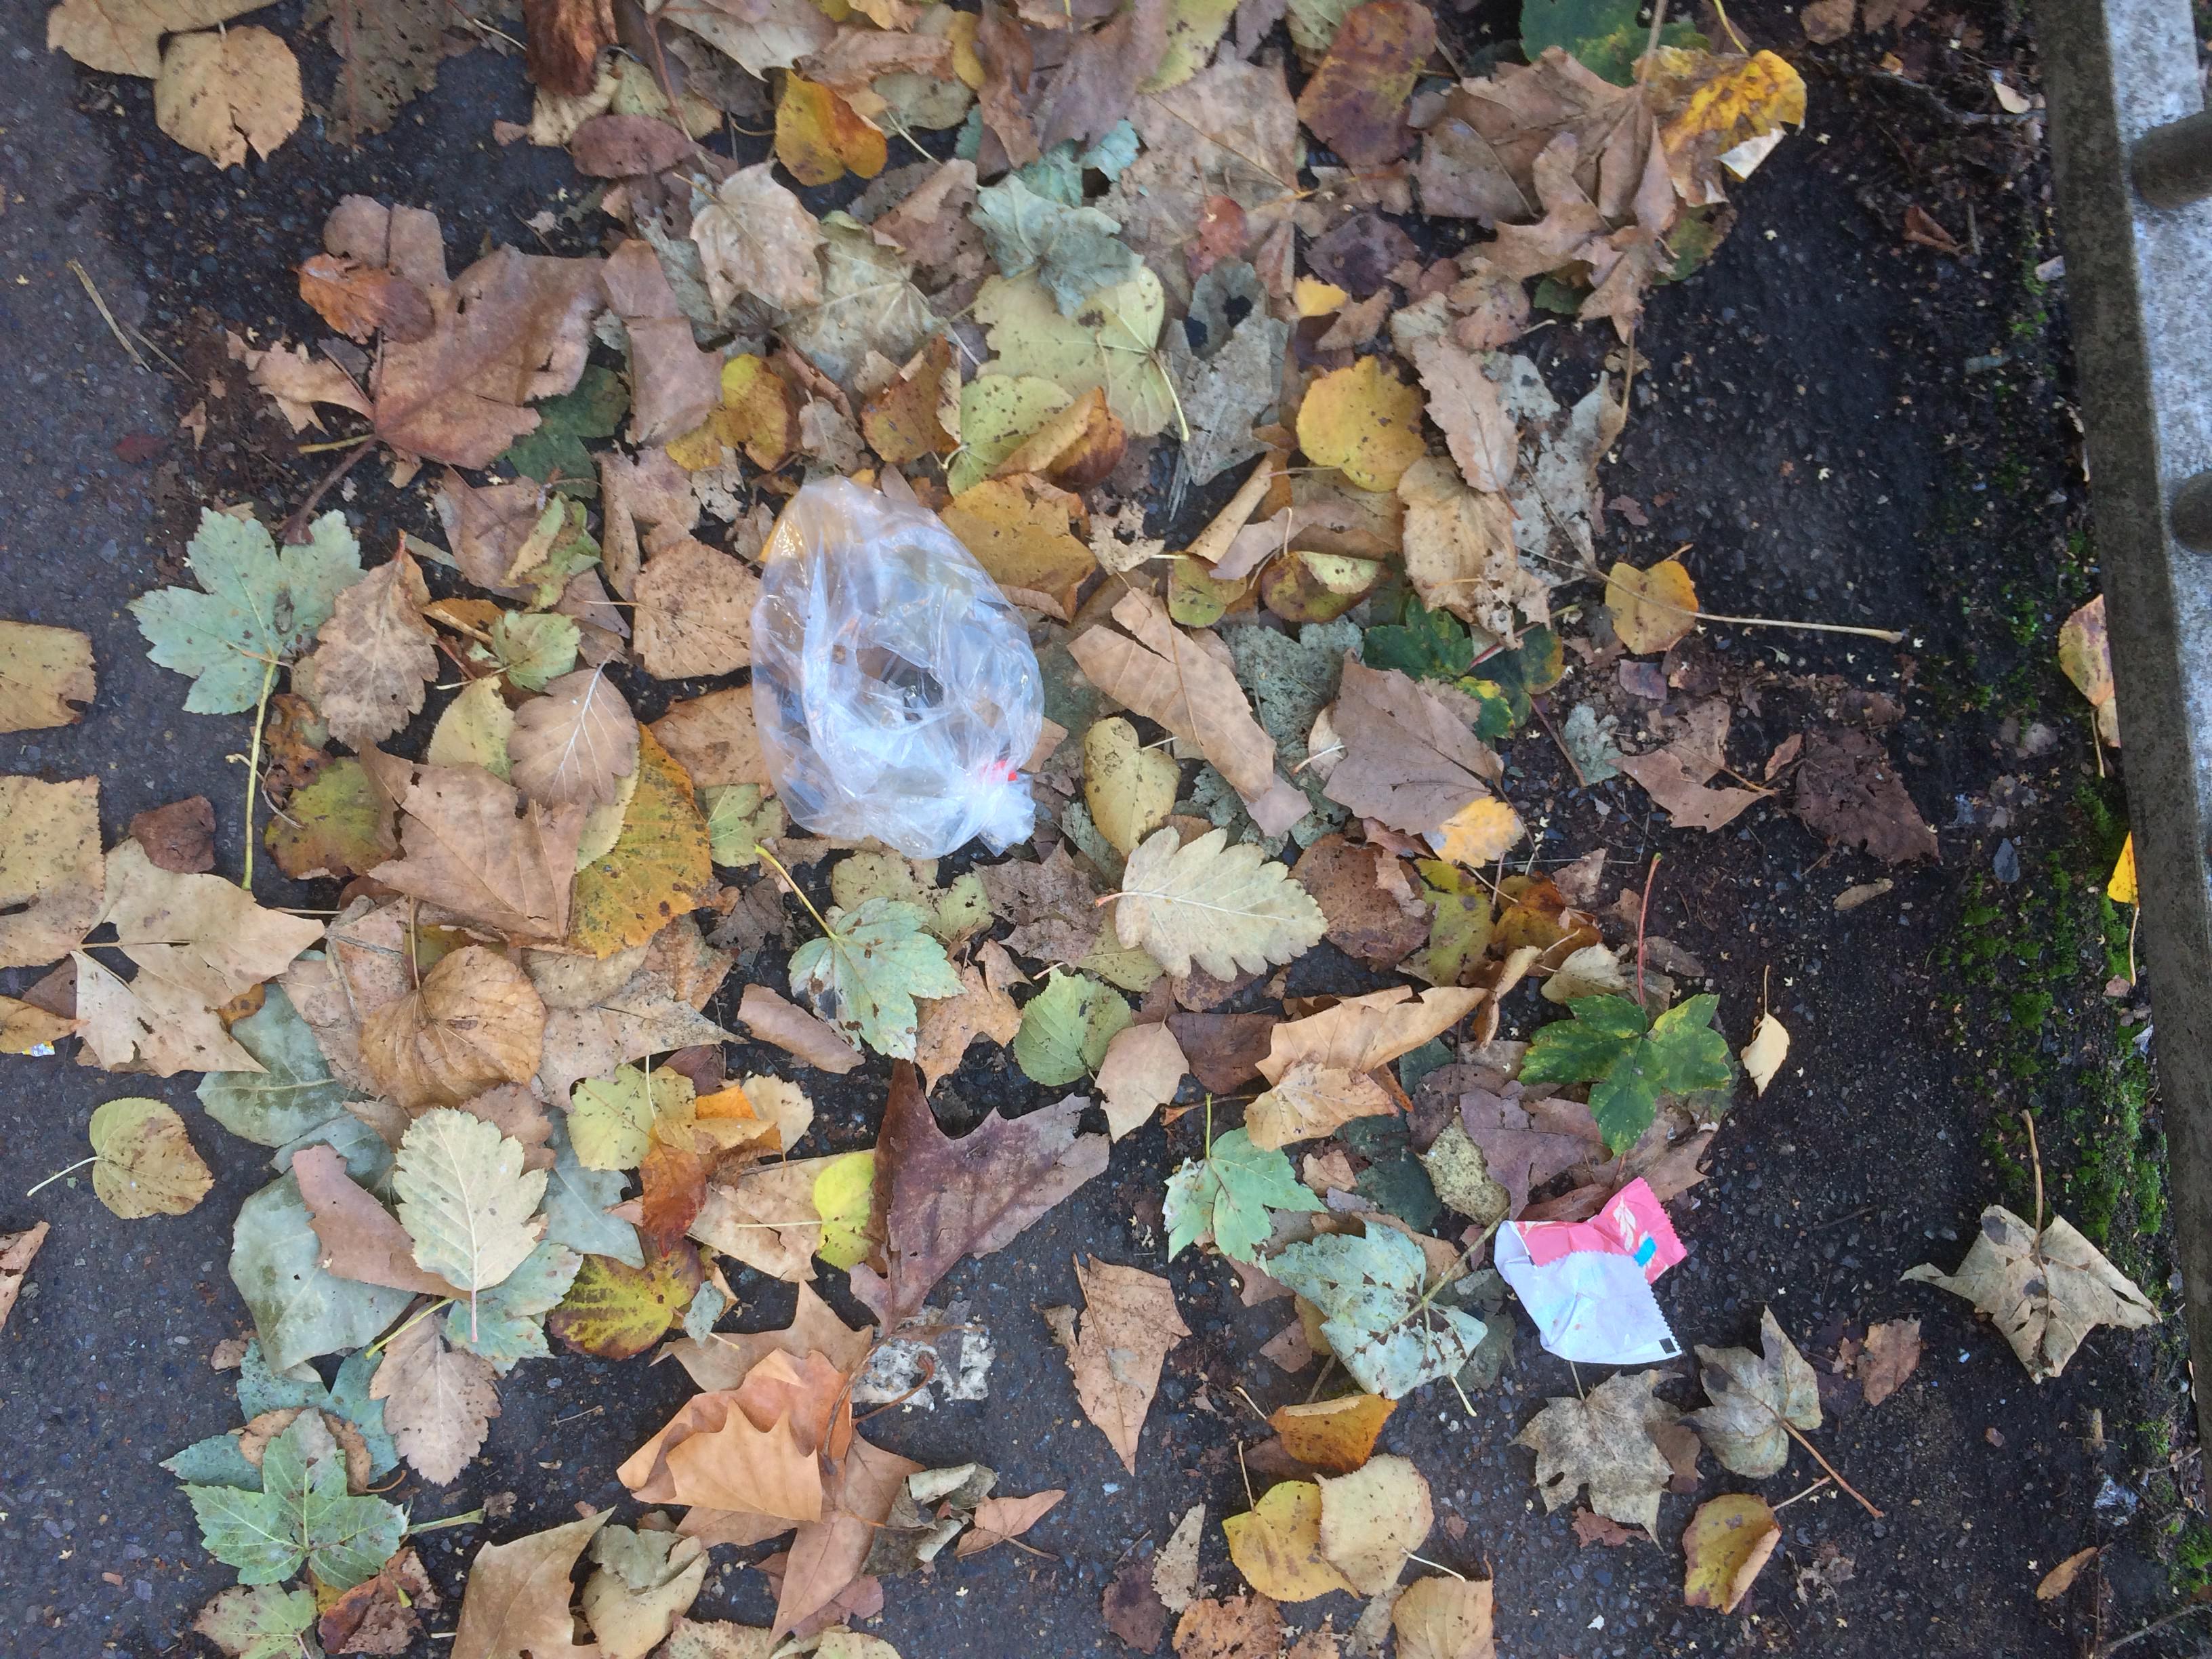
Object: Plastic film (Plastic bag & wrapper)

Object: Other plastic wrapper (Plastic bag & wrapper)